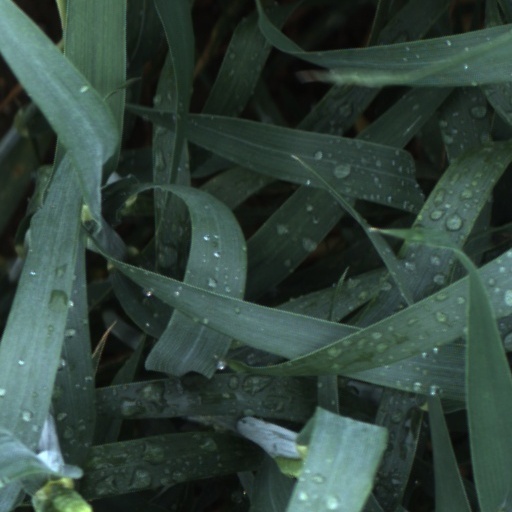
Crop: wheat